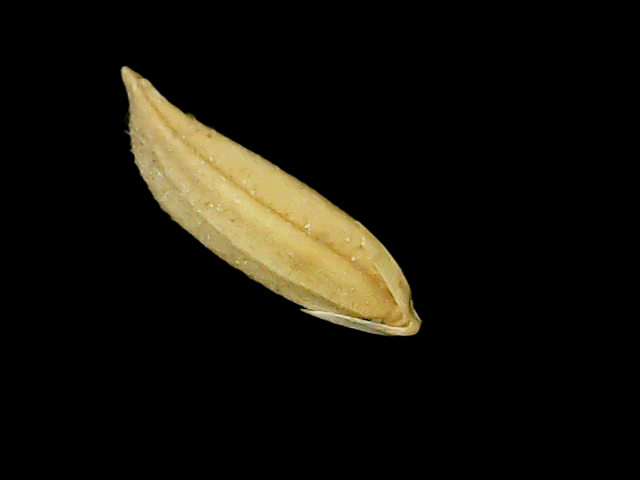
Rice variety: Binadhan12